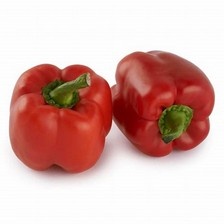
Label: capsicum